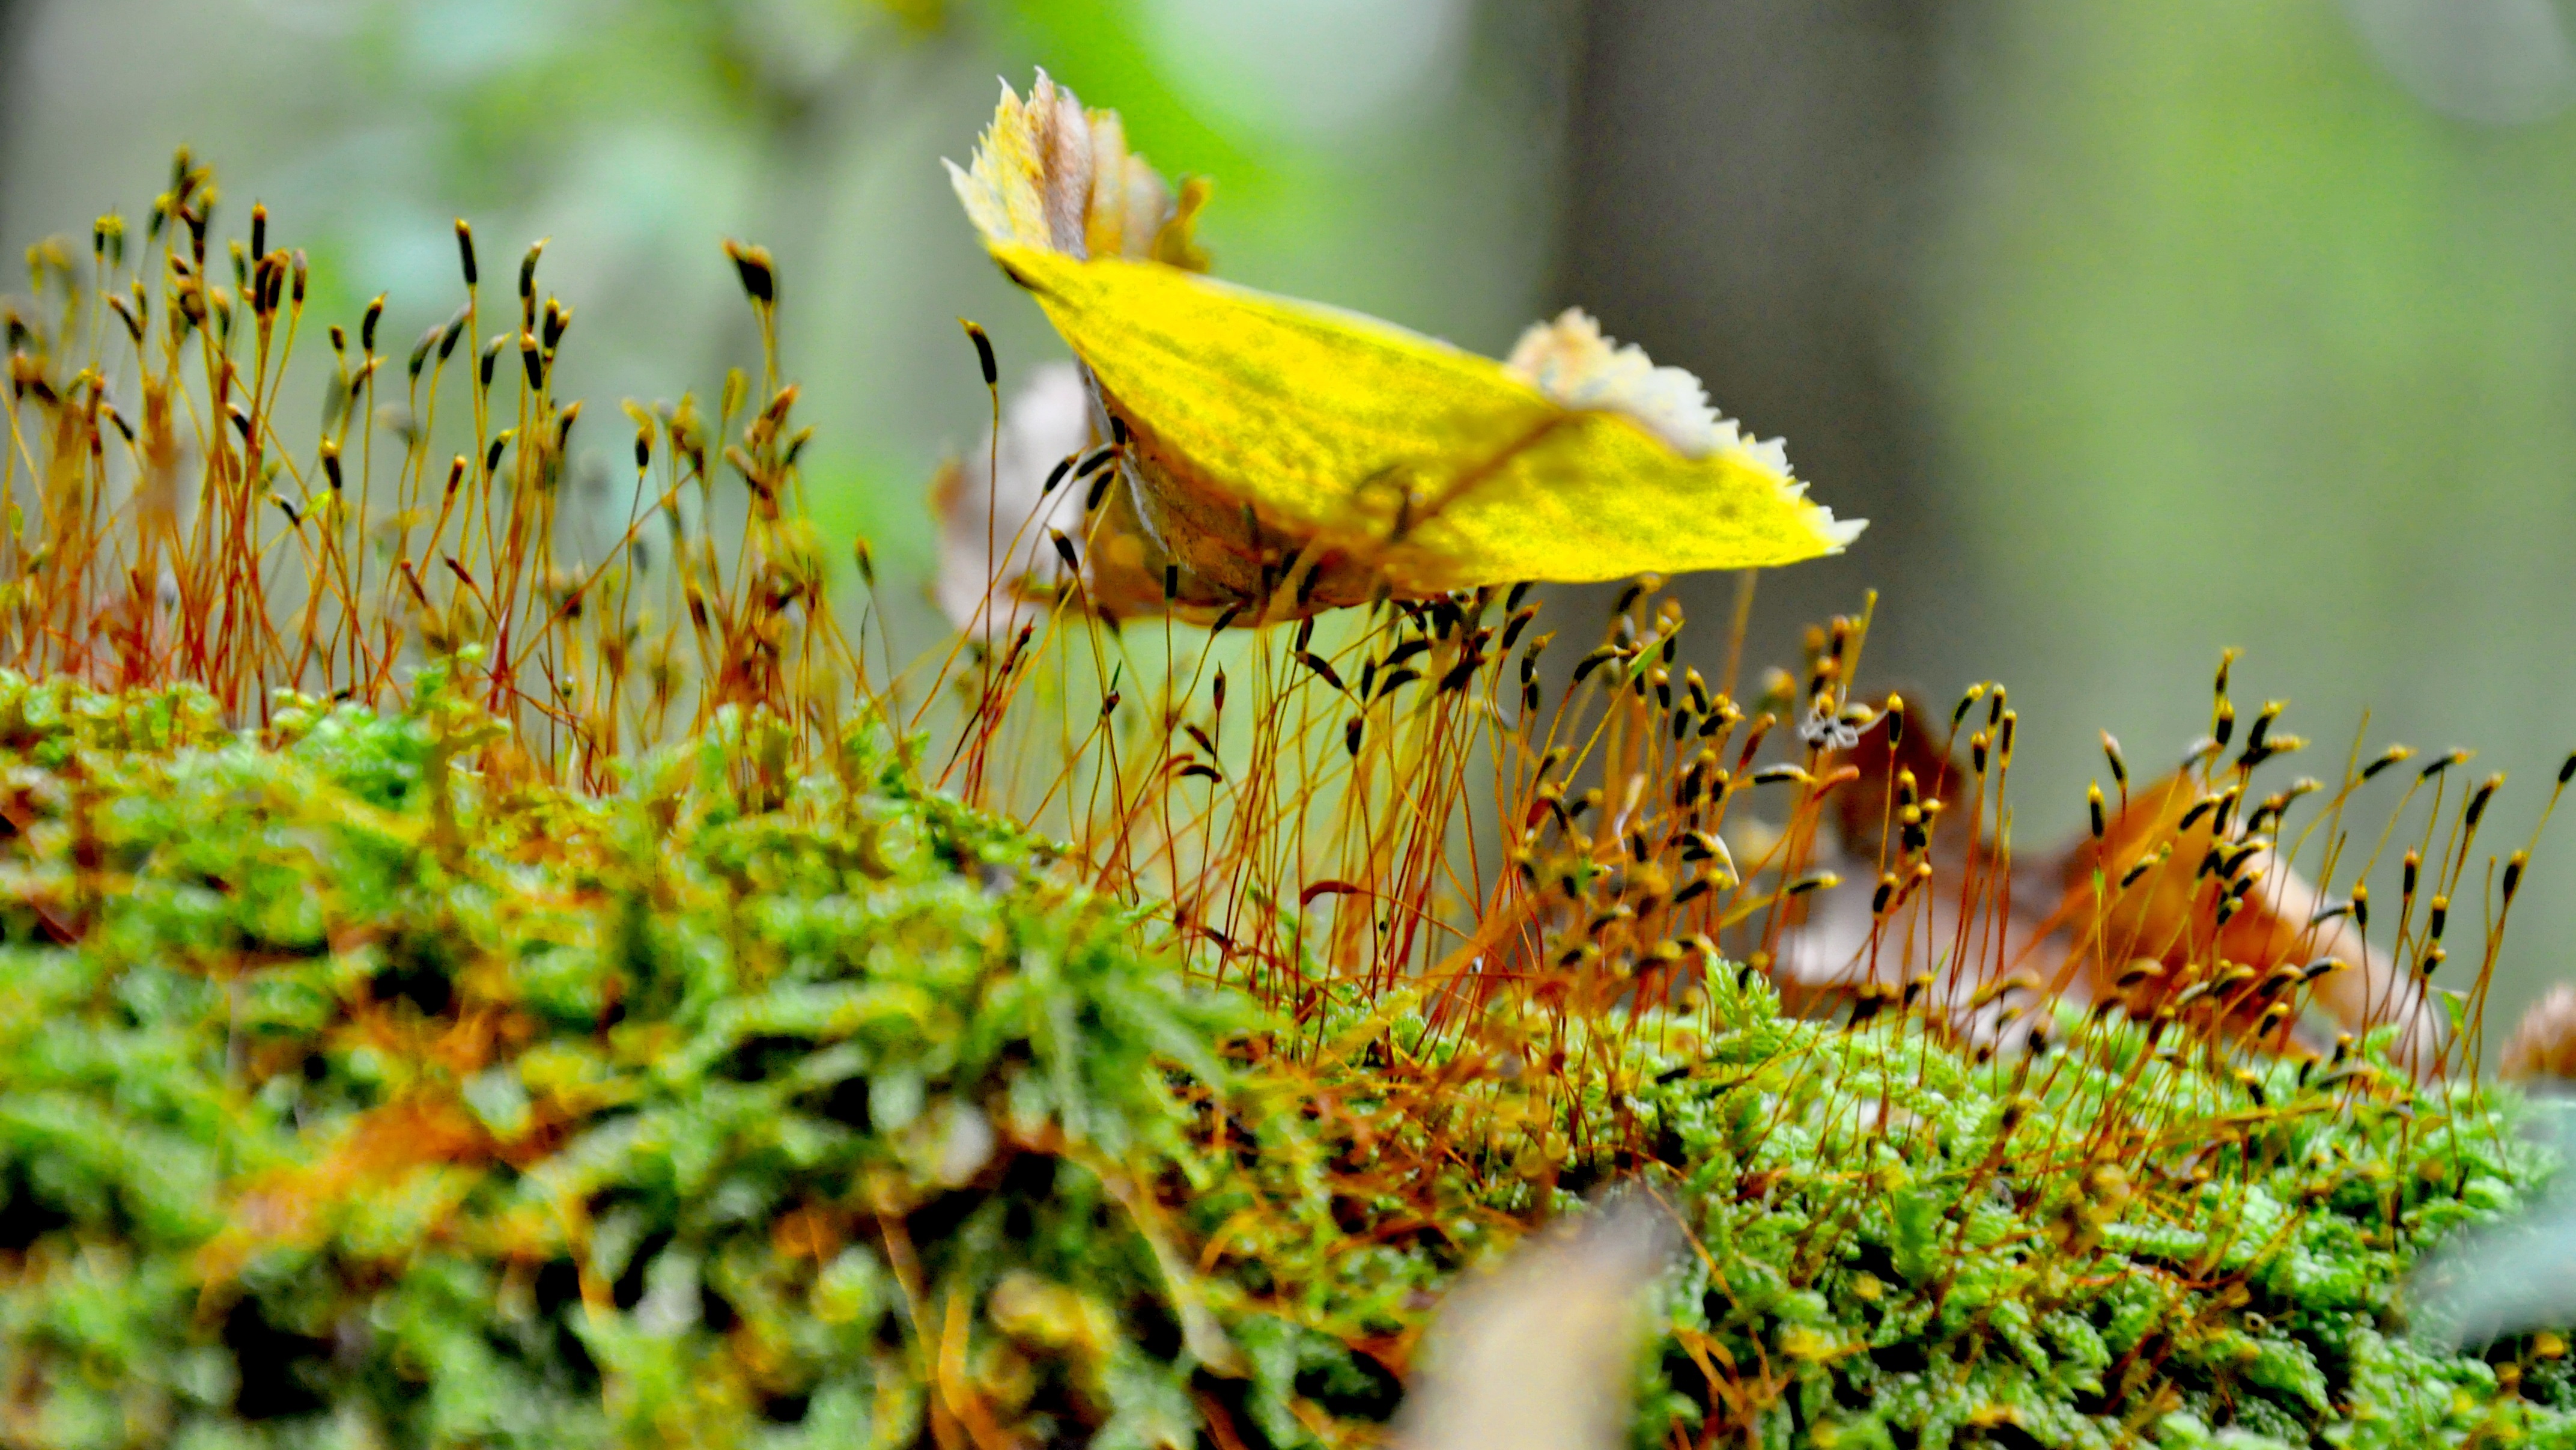
tree, nature, forest, grass, branch, plant, leaf, flower, moss, wildlife, foliage, green, autumn, botany, yellow, flora, season, fauna, wildflower, close up, habitat, macro photography, land plant